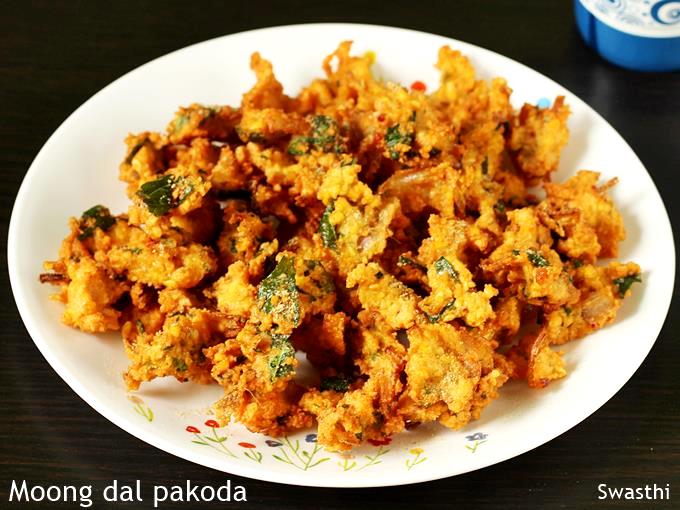
Dish: pakode